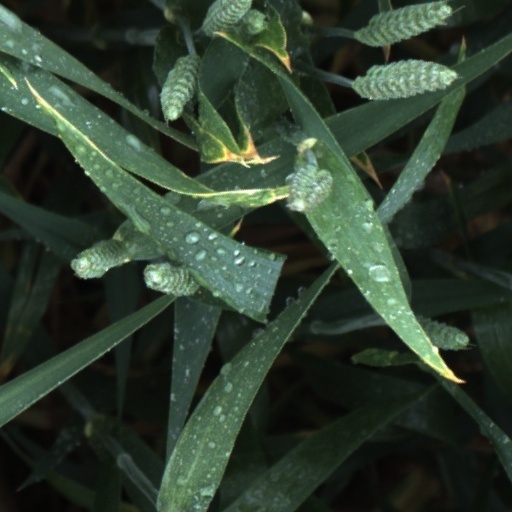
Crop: wheat